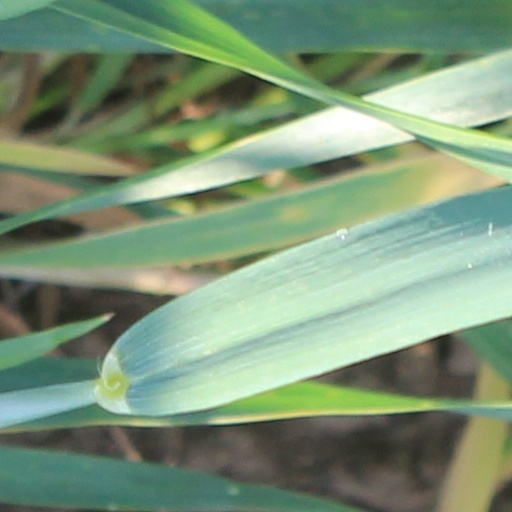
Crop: wheat